Tropical cyclone basins

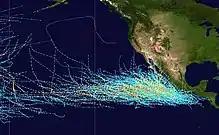
Tracks of all tropical cyclones in the northern Pacific Ocean east of the International Date Line between 1980 and 2005; the vertical line through the center separates the Central Pacific basin (under the Central Pacific Hurricane Center's watch) from the Northeastern Pacific basin (under the National Hurricane Center's area of responsibility).

The Northeastern Pacific is the second most active basin and has the highest number of storms per unit area. The hurricane season runs between May 15 and November 30 each year, and encompasses the vast majority of tropical cyclone activity in the region. In the 1971–2005 period, there were an average of 15–16 tropical storms, 9 hurricanes, and 4–5 major hurricanes (storms of Category 3 intensity or greater) annually in the basin.